Who Has The Biggest Brain?

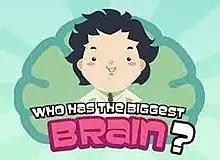

Who Has The Biggest Brain? is a brain training social video game by Playfish and published on Facebook Connect. It was Playfish's first game. The game, along with other Playfish titles like Word Challenge and Geo Challenge, were rolled out onto iOS. EA acquired the rights to the game in 2009 after acquiring Playfish.